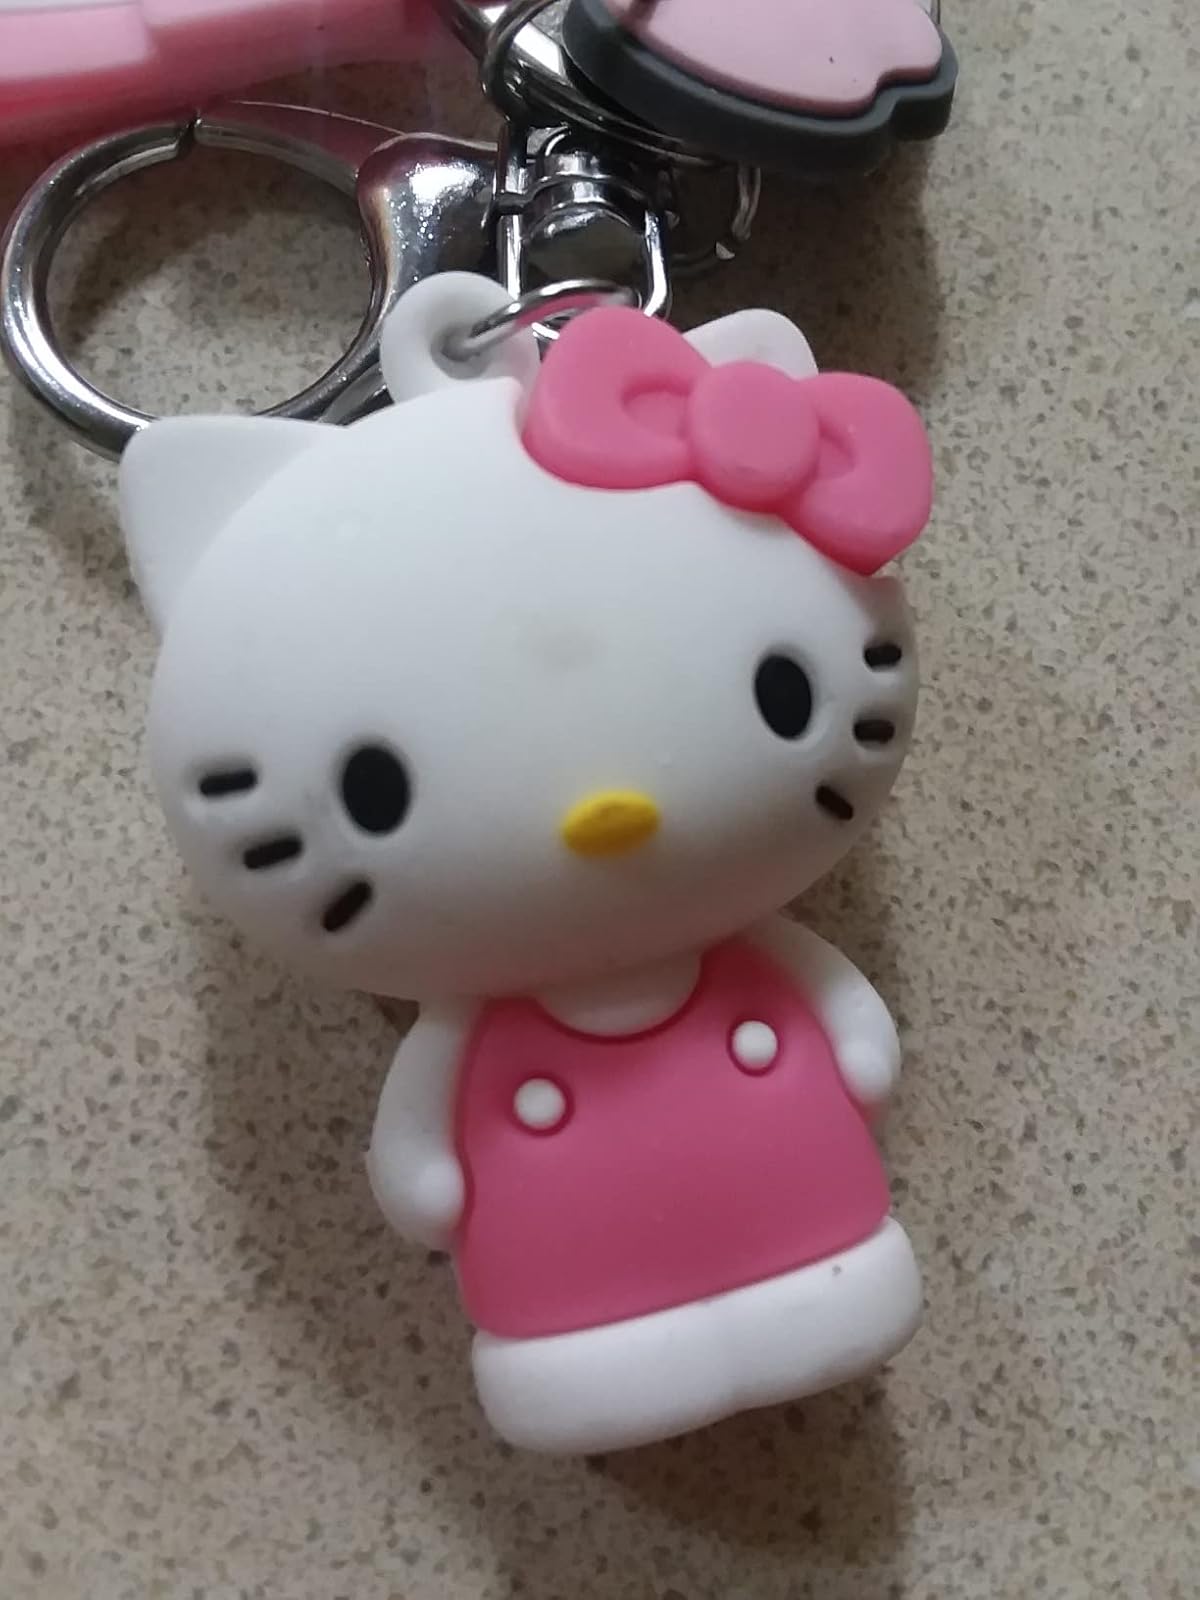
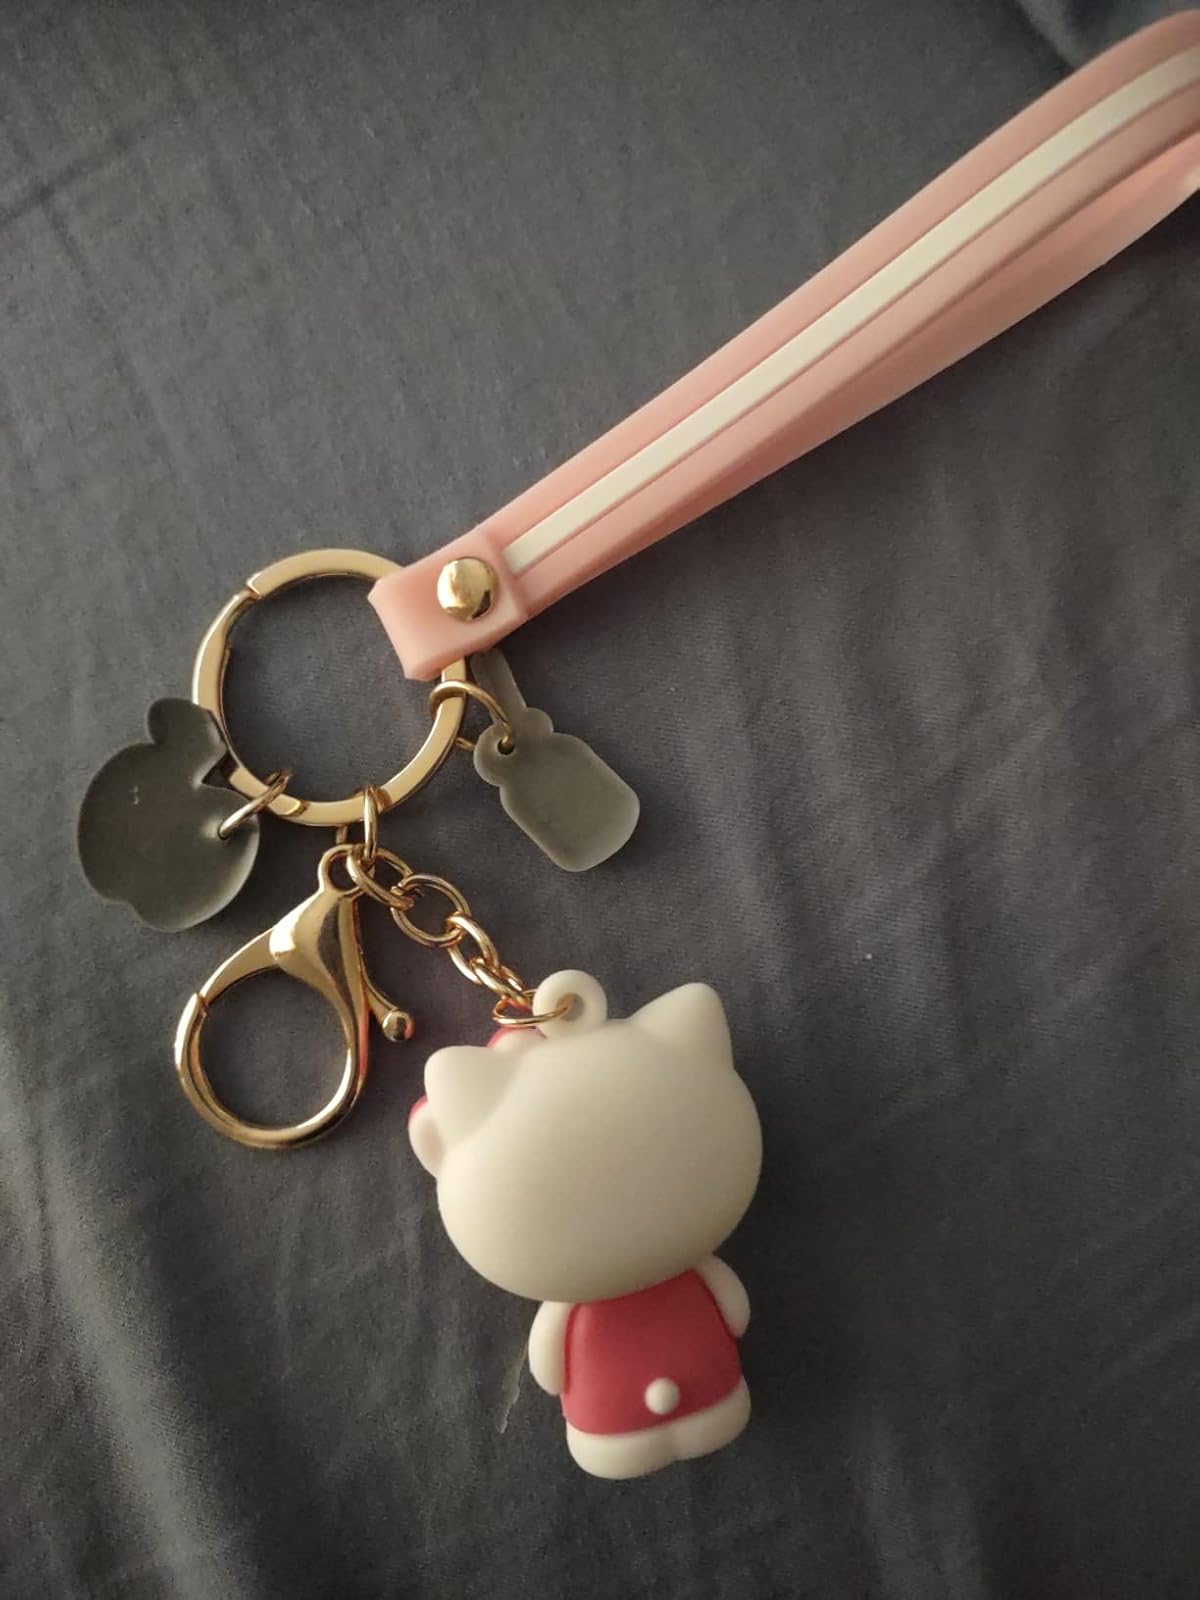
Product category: accessories_keychain
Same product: yes